Pierre Ozanne

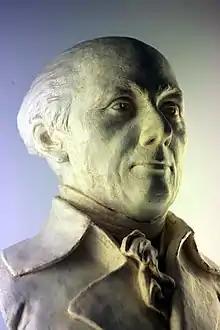
Bust of Pierre Ozanne, attributed to Etienne Collet (1761-1843). On display at Port-Louis naval museum.

Pierre Ozanne (3 December 1737 10 February 1813) was a French artist and engineer, brother of Nicolas Ozanne.